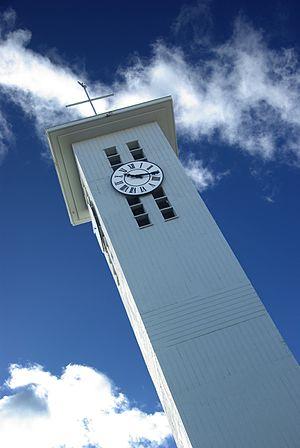
Clocher de l'église de Scheibenhard
Scheibenhard est une commune française située dans le département du Bas-Rhin, en région Grand Est.